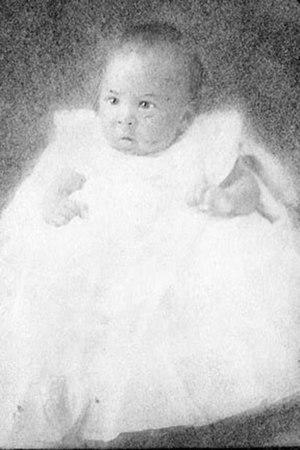
Langston Hughes est un poète, nouvelliste, dramaturge et éditorialiste américain du XXᵉ siècle. Sa renommée est due en grande partie à son implication dans le mouvement culturel communément appelé Renaissance de Harlem qui a secoué Harlem dans les années 1920. Quelques-unes de ses œuvres sont publiées en français.